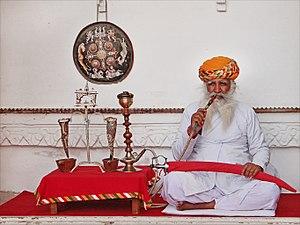
Ce vieil homme rajput pose pour les visiteurs avec une épée sur les genoux dans le palais du Maharaja (fort Mehrangarh)